Freeze-casting

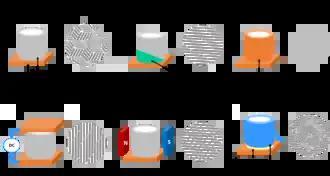
Freeze casting methods and the lamellar structures they produce

Freeze-casting can be applied to produce aligned porous structure from diverse building blocks including ceramics, polymers, biomacromolecules, graphene and carbon nanotubes. As long as there are particles that may be rejected by a progressing freezing front, a templated structure is possible. By controlling cooling gradients and the distribution of particles during freeze casting, using various physical means, the orientation of lamellae in obtained freeze cast structures can be controlled to provide improved performance in diverse applied materials. Munch et al. showed that it is possible to control the long-range arrangement and orientation of crystals normal to the growth direction by templating the nucleation surface. This technique works by providing lower energy nucleation sites to control the initial crystal growth and arrangement. The orientation of ice crystals can also be affected by applying electromagnetic fields as was demonstrated in 2010 by Tang et al. in 2012 by Porter et al., and in 2021 by Yin et al. Using specialized setups, researchers have been able to create radially aligned freeze-casts tailored for biomedical applications and filtration or gas separation applications. Inspired by nature, scientists have also been able to use coordinating chemicals and cryopreserved to create remarkably distinctive microstructural architectures.